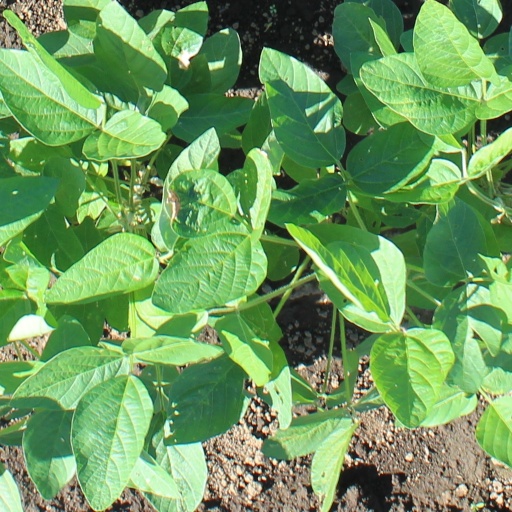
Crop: soybean